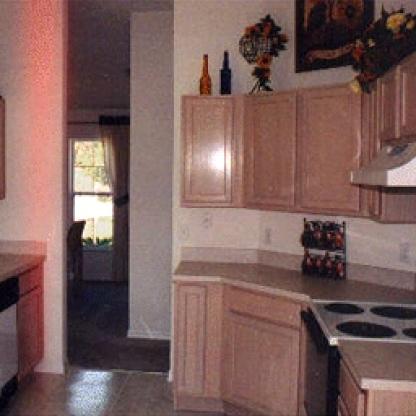
Scene: Indoor